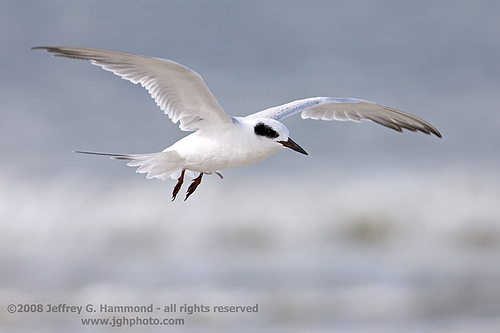
the bird has a black bill that is long as well as black feet.
a white bird with no neck, a sharp black beak, and black feathers around the eyes.
this is a medium sized white bird that has black feet, black patches around its eyes, and a long pointy black beak.
a large white bird with a black cheek patch, and a black bill.
this bird is white and black in color with a sharp black beak, and black eye rings.
this bird is white with black and has a long, pointy beak.
a white bird with the white belly and breast and black eyebrow and the bill is pointed
this bird has wings that are white and has a black billa white bird with black feet, tarsus, beak and eye markings.
this bird is mainly white with a striking black eyepatch and black beak.
Species: Forsters Tern